Virtual Snooker

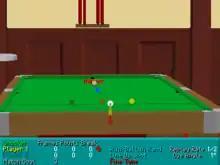
Taking the break in a frame of Virtual Snooker

Similar to other releases in the "Virtual Pool" series, the game is controlled by keyboard and mouse, with shots being made by mouse movement. The game features first-person 3D graphics and allows the player to stand up away from the line of the shot, and move around the table to see different angles. The game boasts a higher frame rate than that of the original "Virtual Pool". In each release of the game, there is the ability to play locally networked multiplayer games on an Ethernet LAN, and to do basic online multiplayer between two remote computers via analog modems.